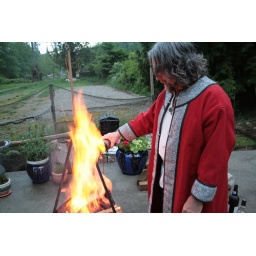
The lights in the sky were actually the windows into the great hall of the Gods and what we were seeing...